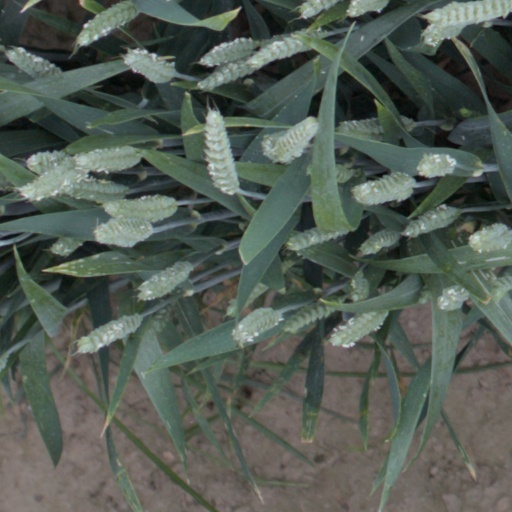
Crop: wheat